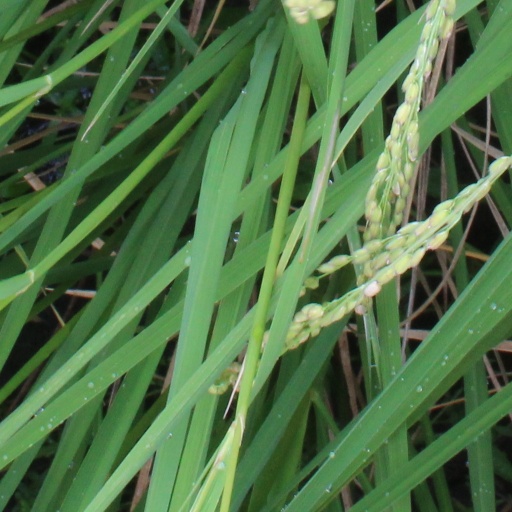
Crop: rice